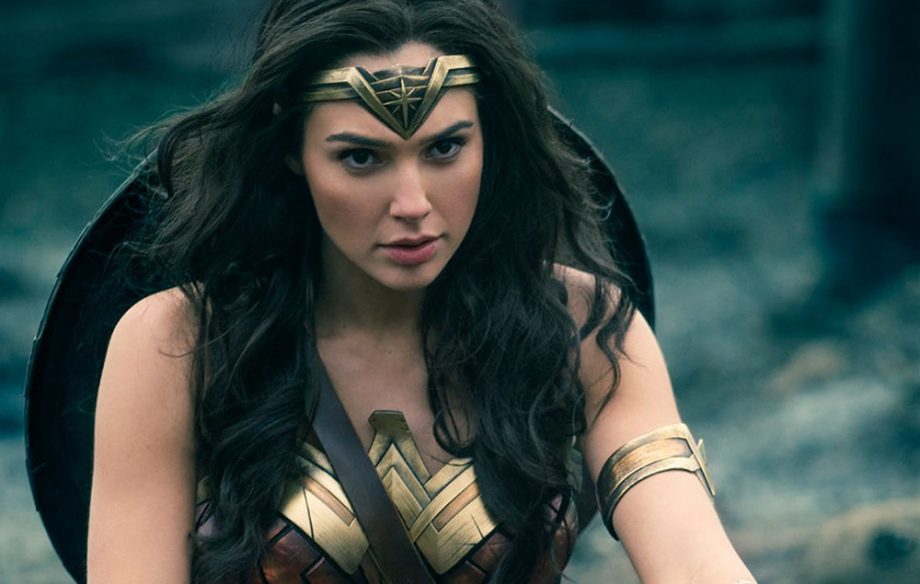
Gender: women